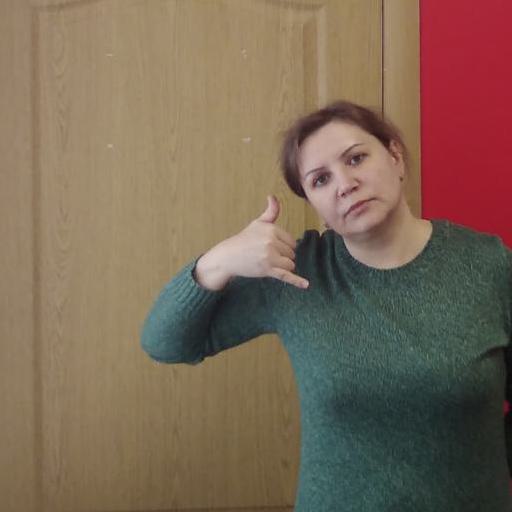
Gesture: call